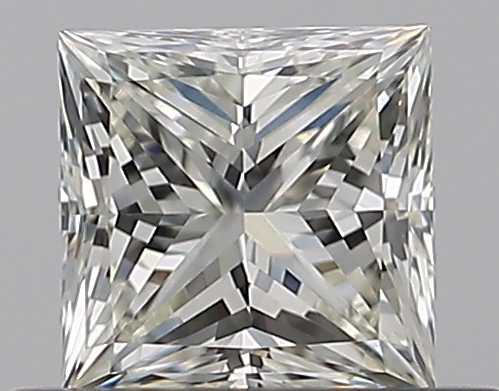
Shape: princess
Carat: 0.51
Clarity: VVS2
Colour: K
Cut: EX
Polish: EX
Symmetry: VG
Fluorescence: N
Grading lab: GIA
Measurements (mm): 4.39 x 4.38 x 3.16